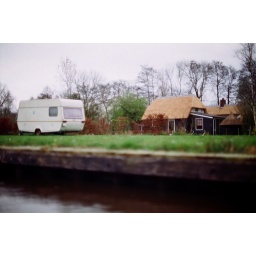
Giethoorn boat trip 4.8 x chilly sheep picnic in the car